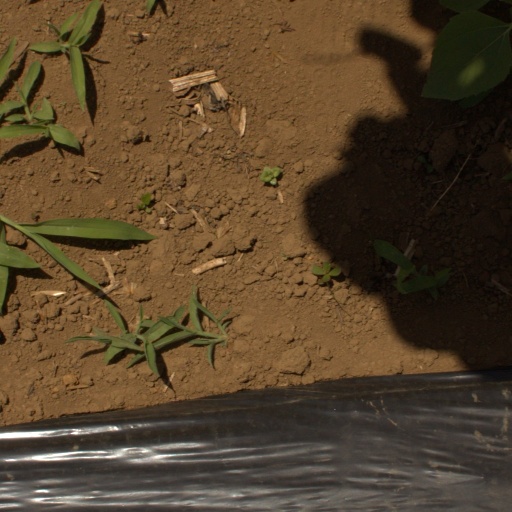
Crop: Jerusalem artichoke